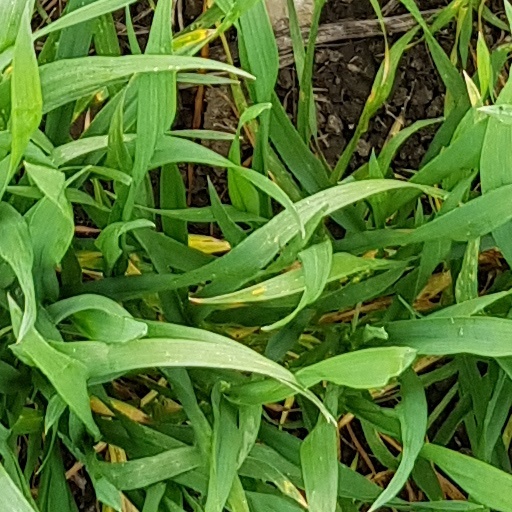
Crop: wheat